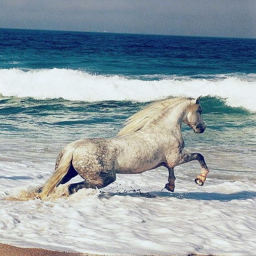
white horse ... if he got me this horse i would forgive him for everything and we would get married someday